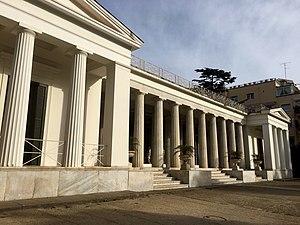
La Villa Pignatelli est une villa et un musée de Naples, dans le sud de l'Italie.